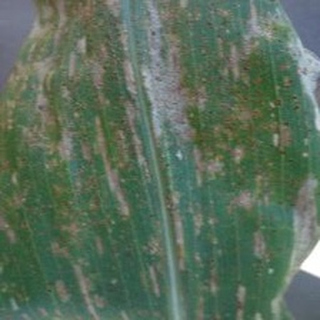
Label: corn_gray_leaf_spot